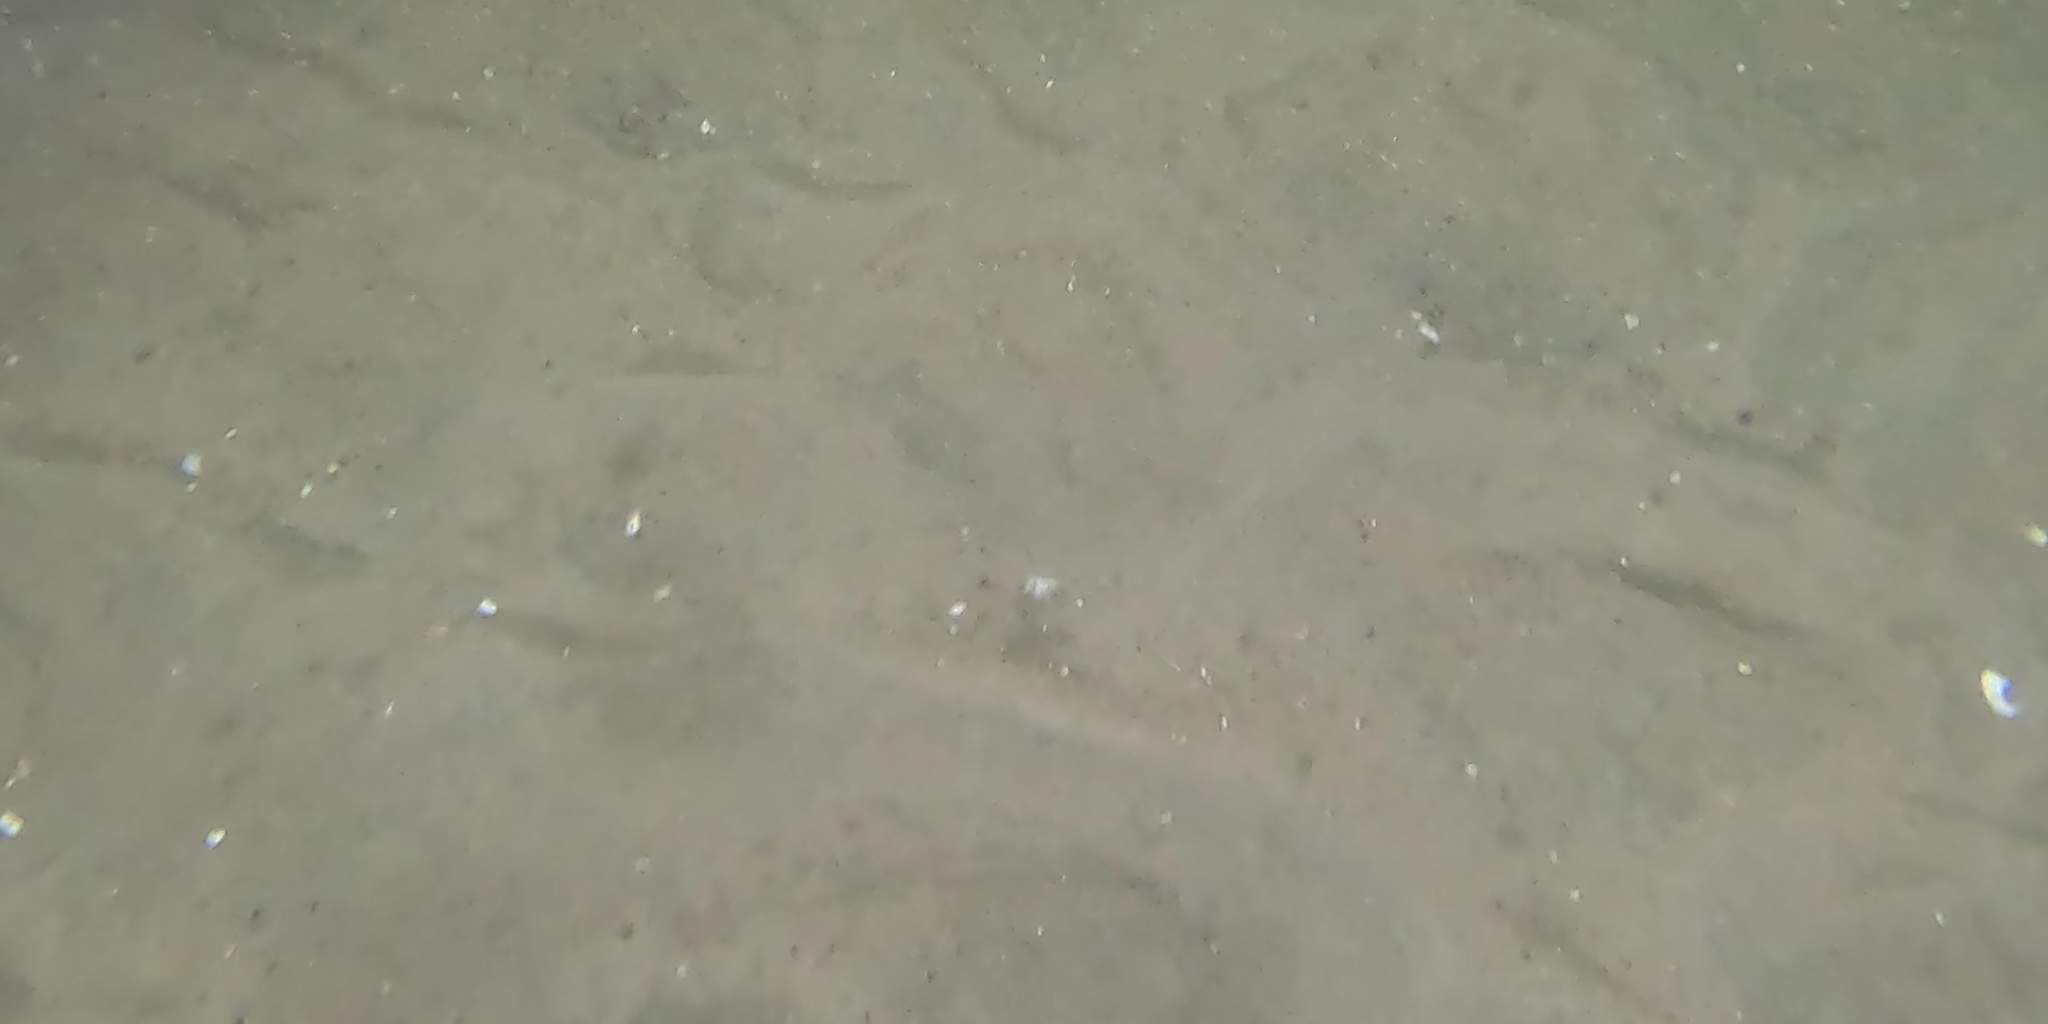
Seabed habitat: sand